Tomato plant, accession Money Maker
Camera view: tilt-top (135 deg); turntable rotation: 180 degrees
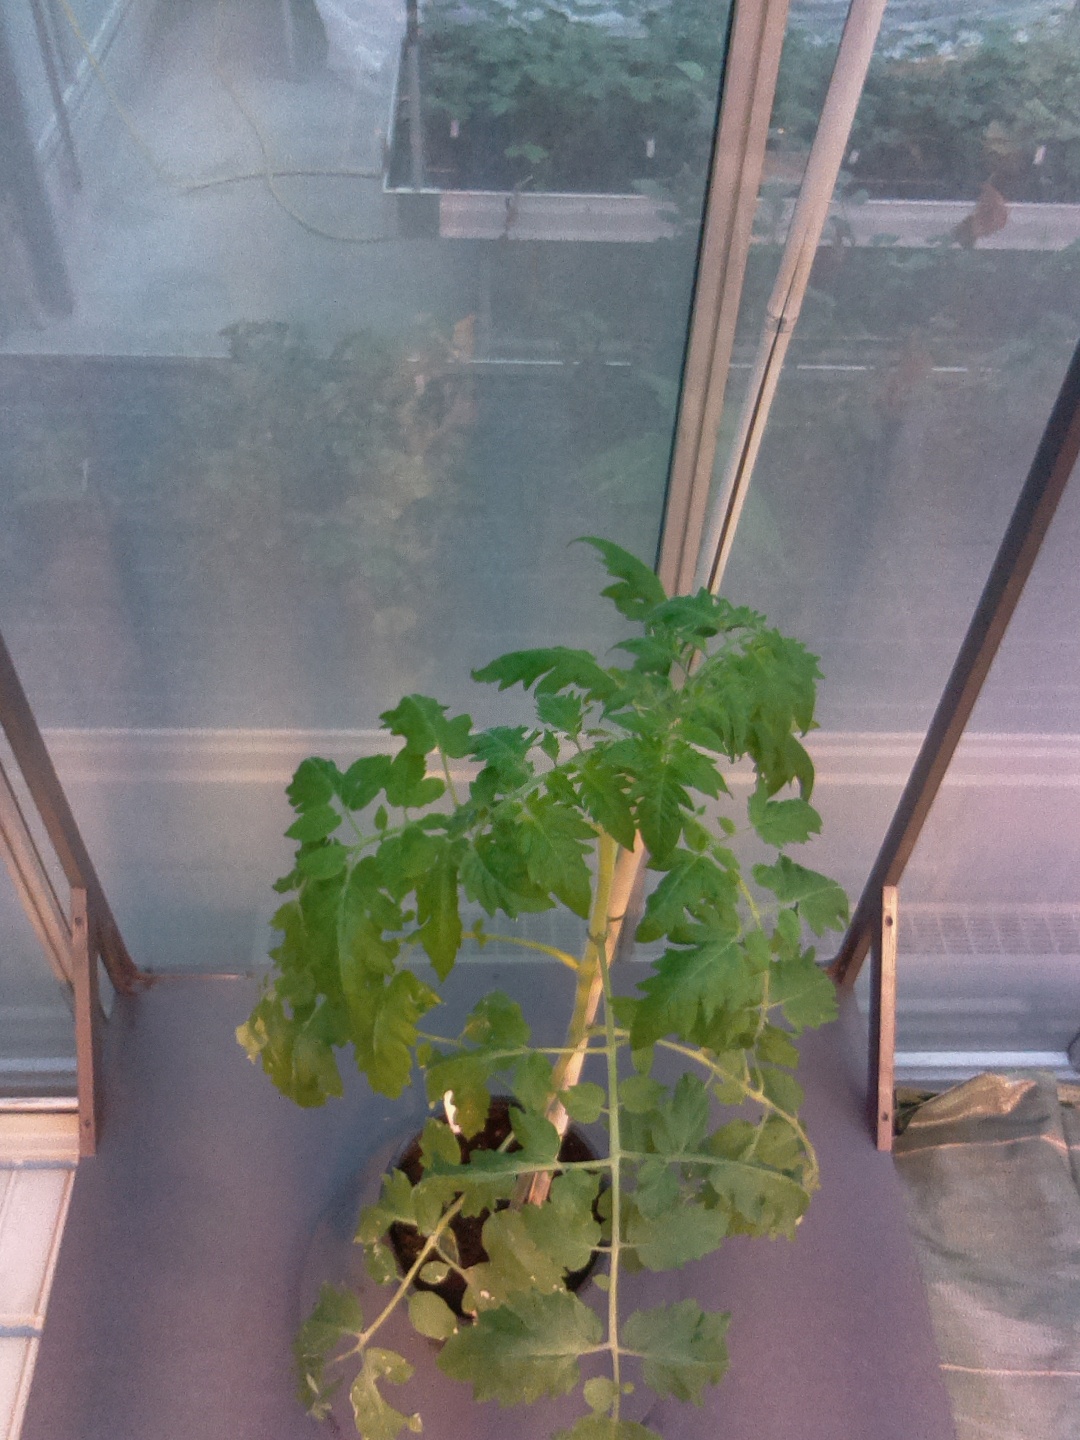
BBCH growth stage 60: First flowers open